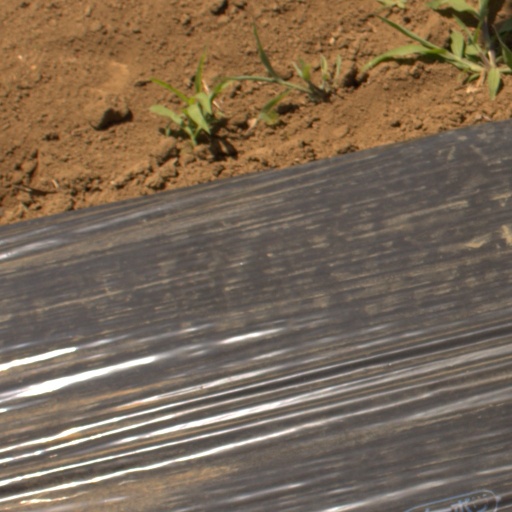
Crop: Jerusalem artichoke